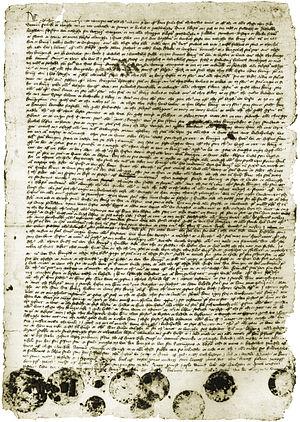
L’Union de Kalmar, parfois orthographiée Union de Calmar, est une union formée par les trois royaumes scandinaves de Danemark, Suède et Norvège, réunis sous un seul monarque, malgré de nombreuses interruptions, de 1397 à 1523. Les trois royaumes maintiennent, du moins en théorie, leur indépendance, mais relâchent leur souveraineté, en s’accordant pour avoir le même roi et posséder des organes administratifs communs. L’Union de Kalmar se rapproche donc d’une confédération.
L’histoire de la Norvège est largement liée à celle du reste de la Scandinavie mais sa situation à l'ouest de cette péninsule lui confère une longue façade maritime donnant sur l'océan Atlantique à travers la mer du Nord et la mer de Norvège, ce qui fait l'originalité de son histoire par rapport à ses voisins. Peuplée par les Samis ou Lapons à partir du Xᵉ millénaire av. J.-C. puis par des peuples germaniques, elle fait partie des territoires d'origine des Vikings. Apportant de nouvelles techniques et utilisant plus largement l'écrit, ces derniers dominent culturellement les Samis. Les conflits ouverts sont cependant peu nombreux et ces populations accèdent, dans la deuxième moitié du XXᵉ siècle, à une pleine reconnaissance.
La Lettre d'union fut signée entre les royaumes de Danemark, de Norvège et de Suède le 20 juillet 1397.
Cette page concerne l'année 1397 du calendrier julien.